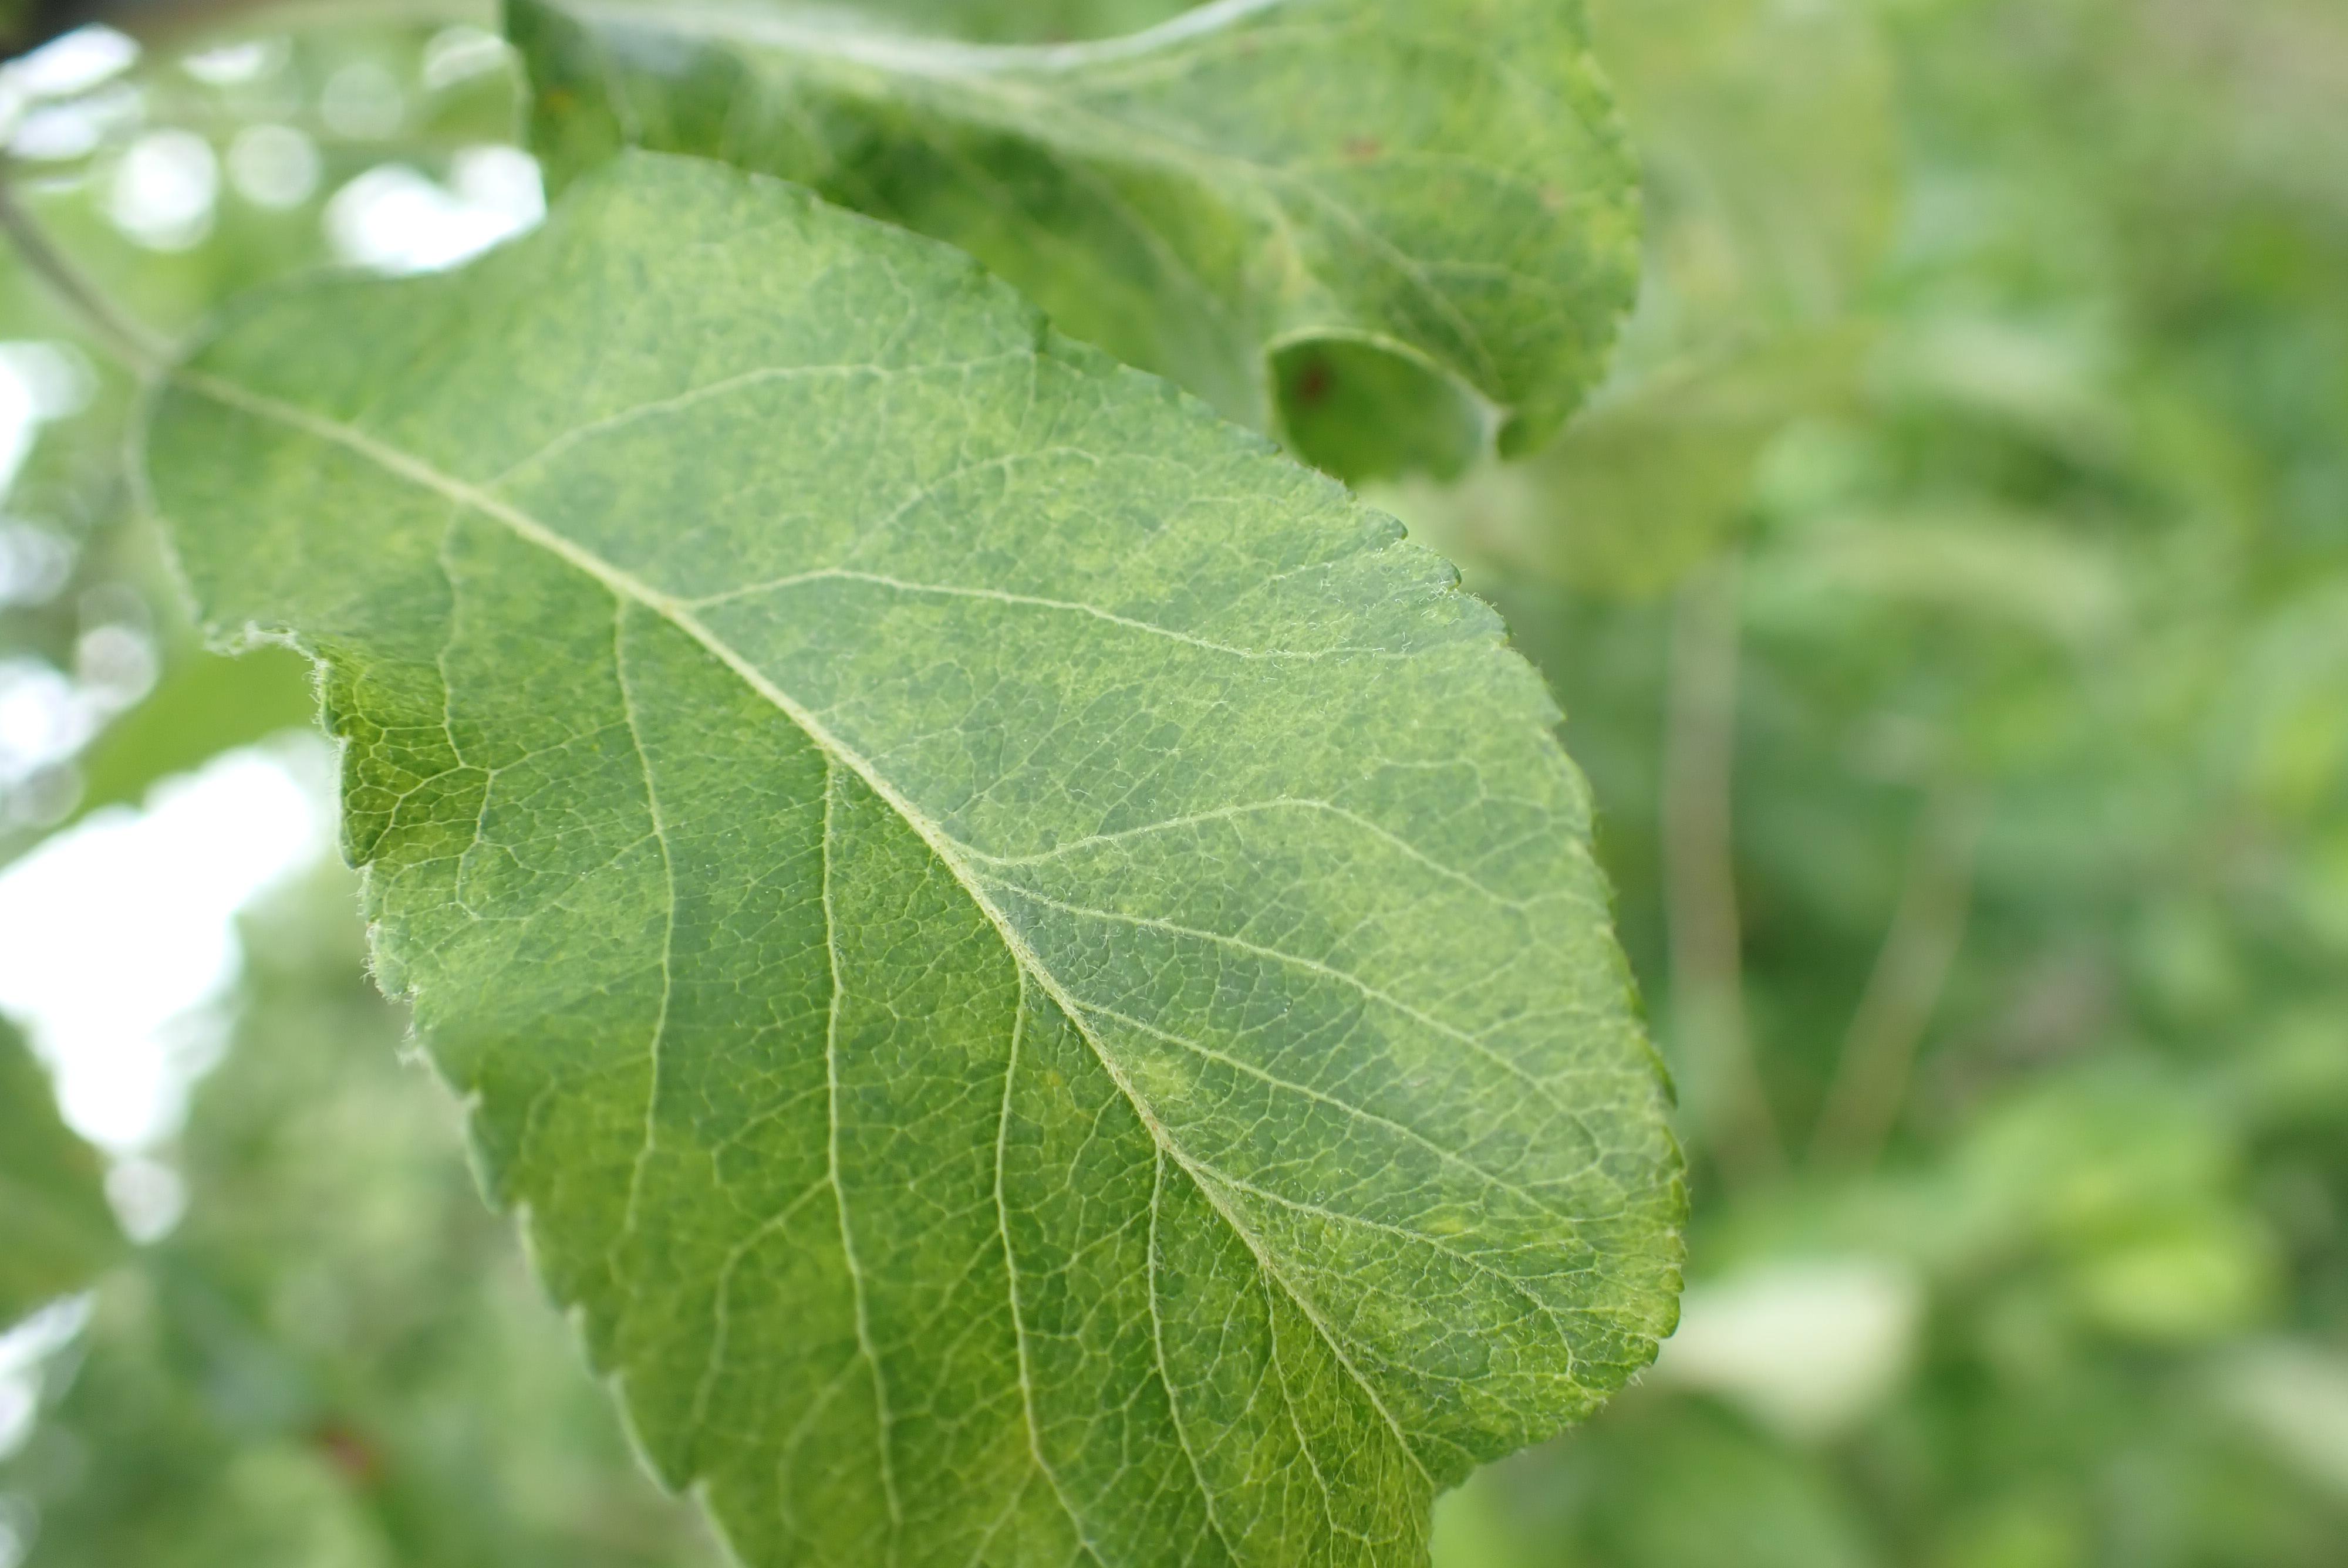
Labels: scab